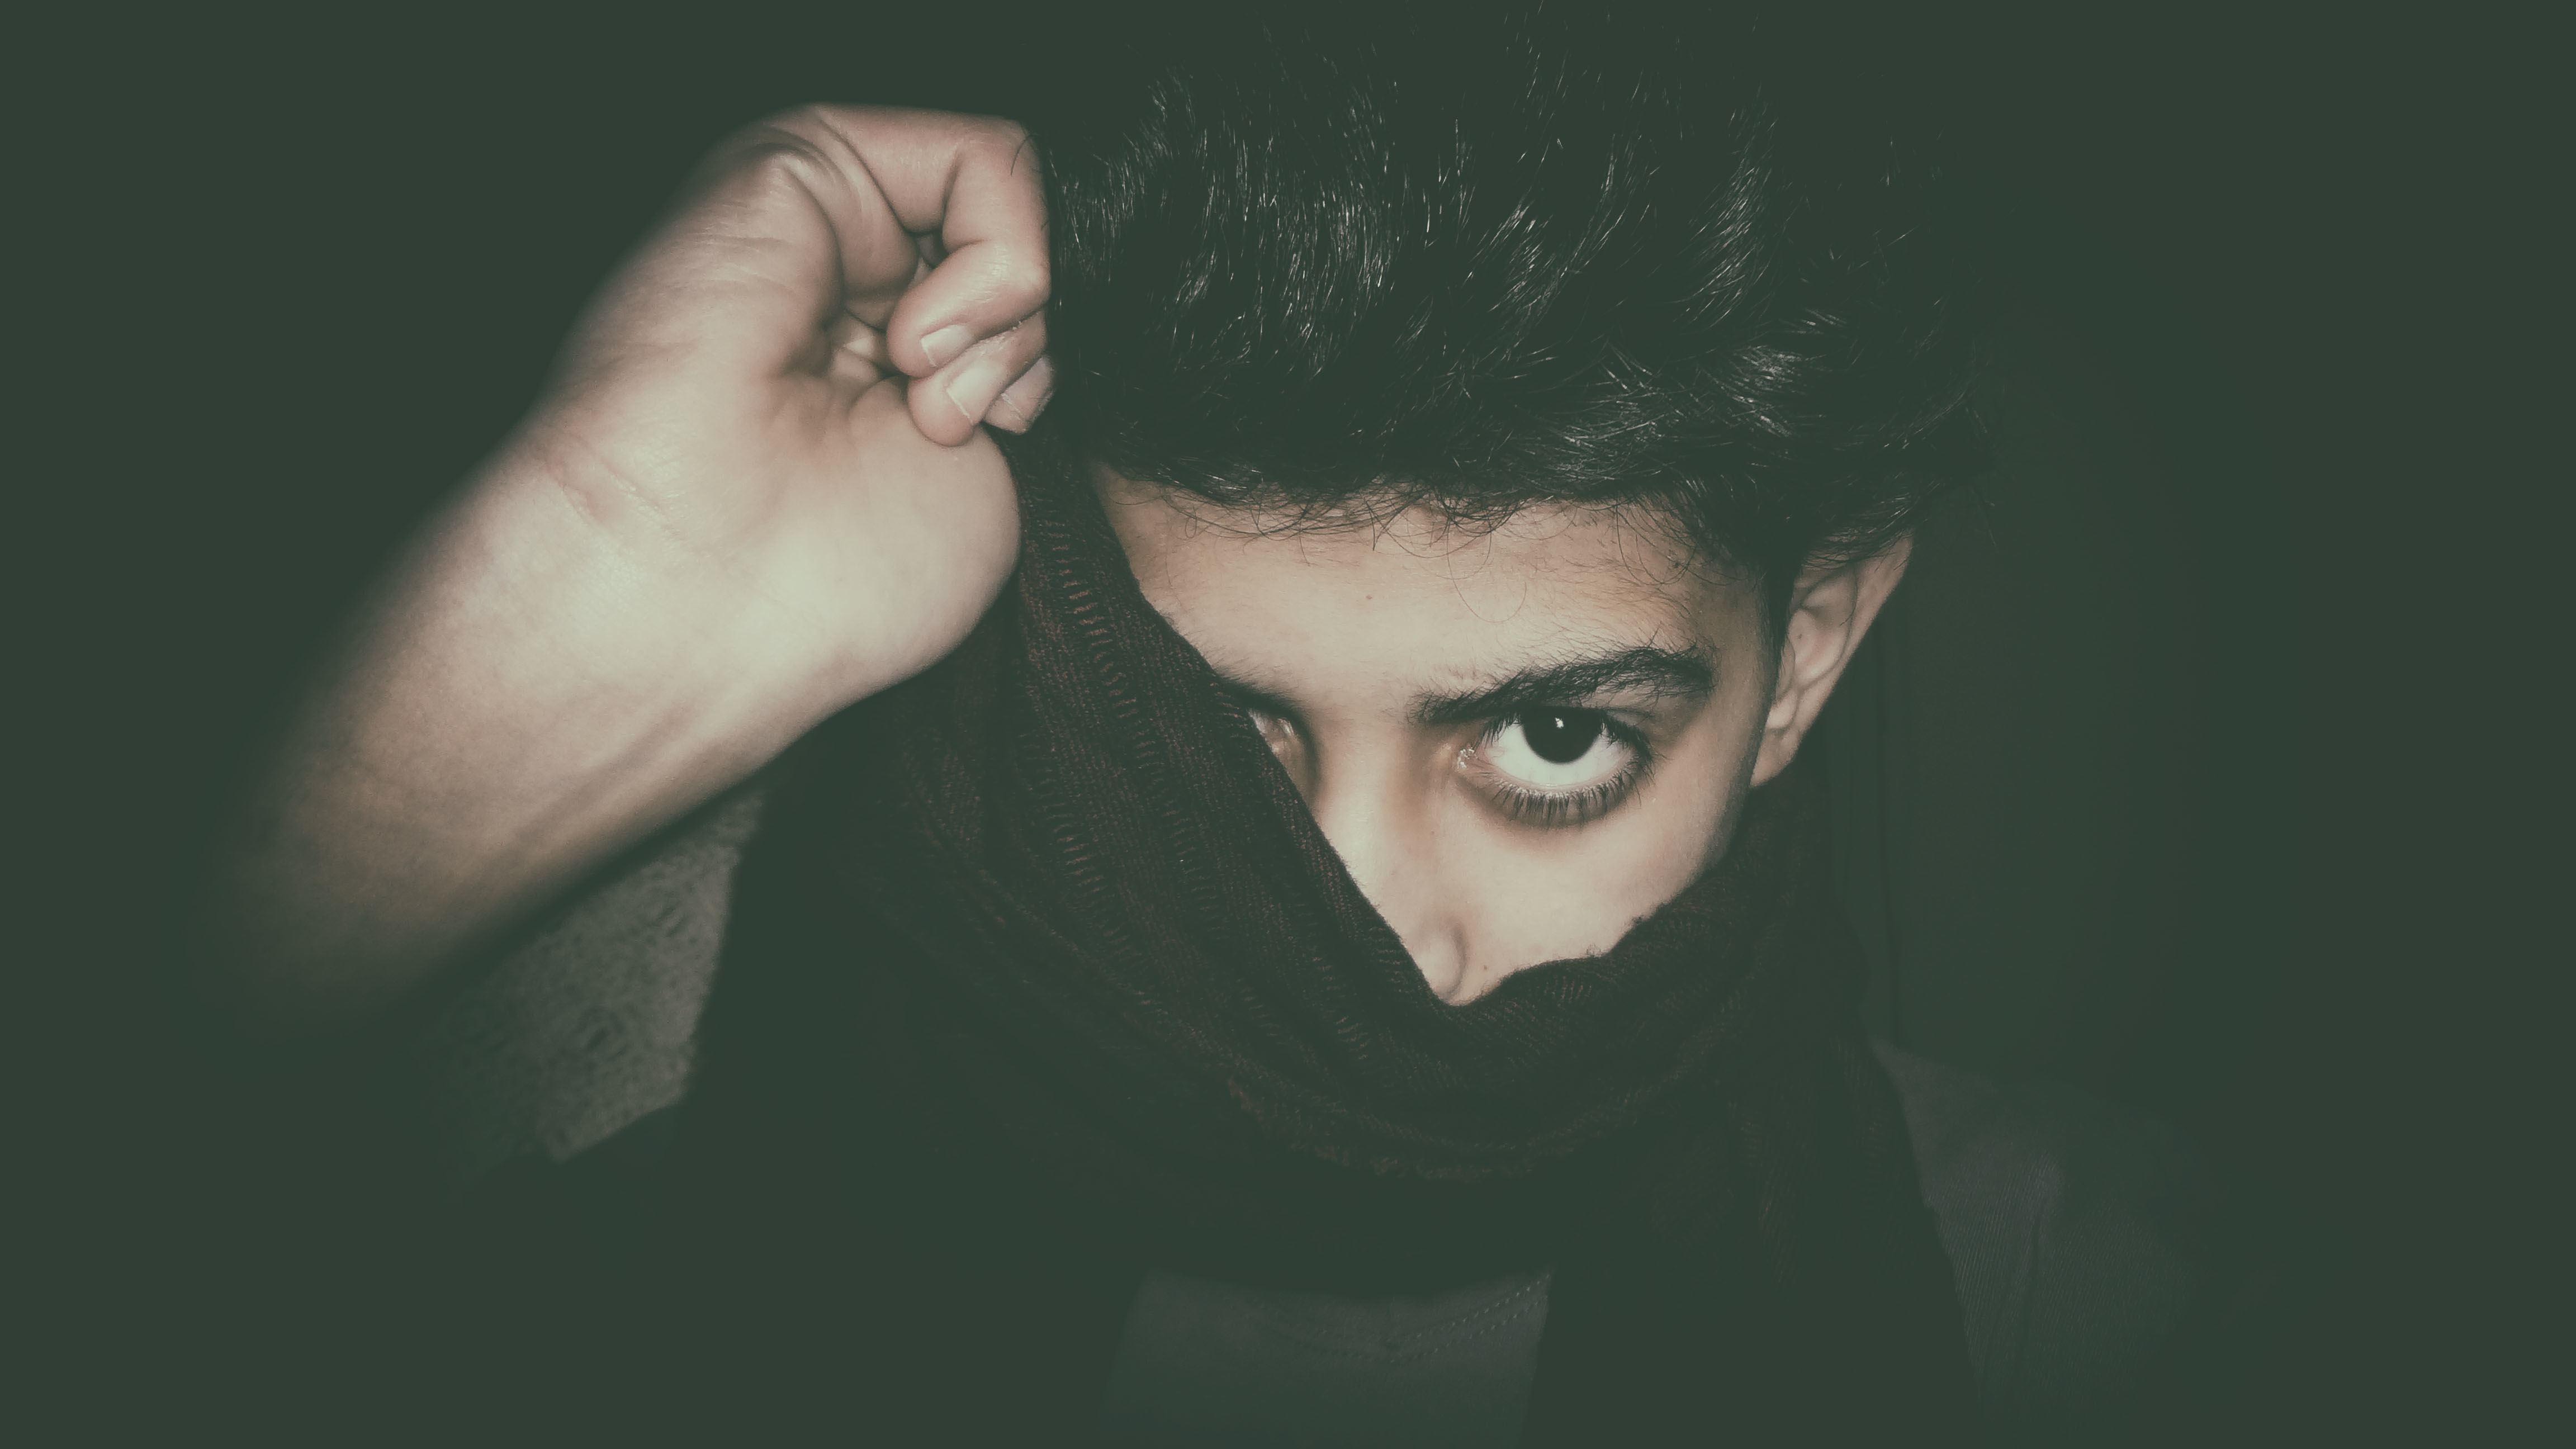
black and white, photography, portrait, model, darkness, black, monochrome, close up, human body, face, eye, head, beauty, organ, emotion, sense, monochrome photography, portrait photography